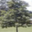
Label: oak_tree